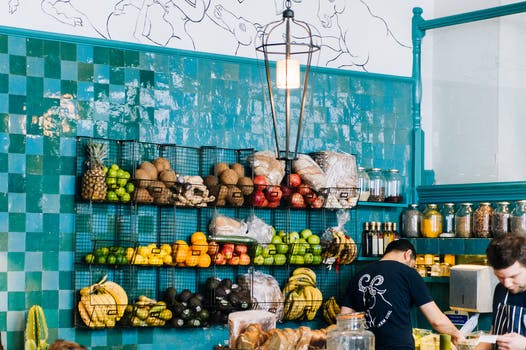
Label: No Watermark